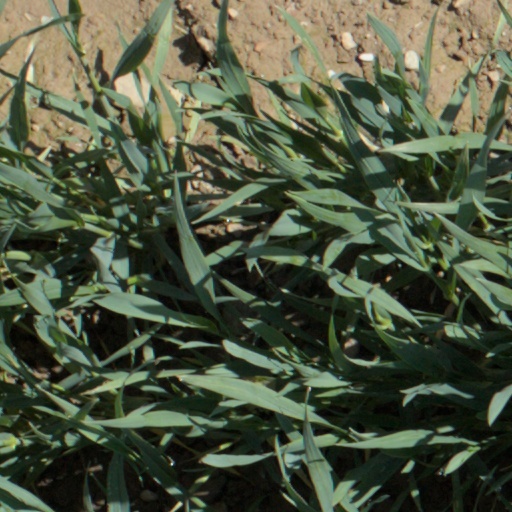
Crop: wheat